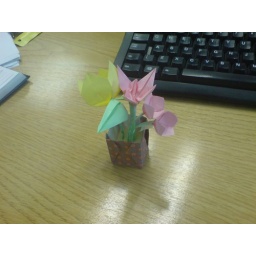
Origami flowers in pot 2